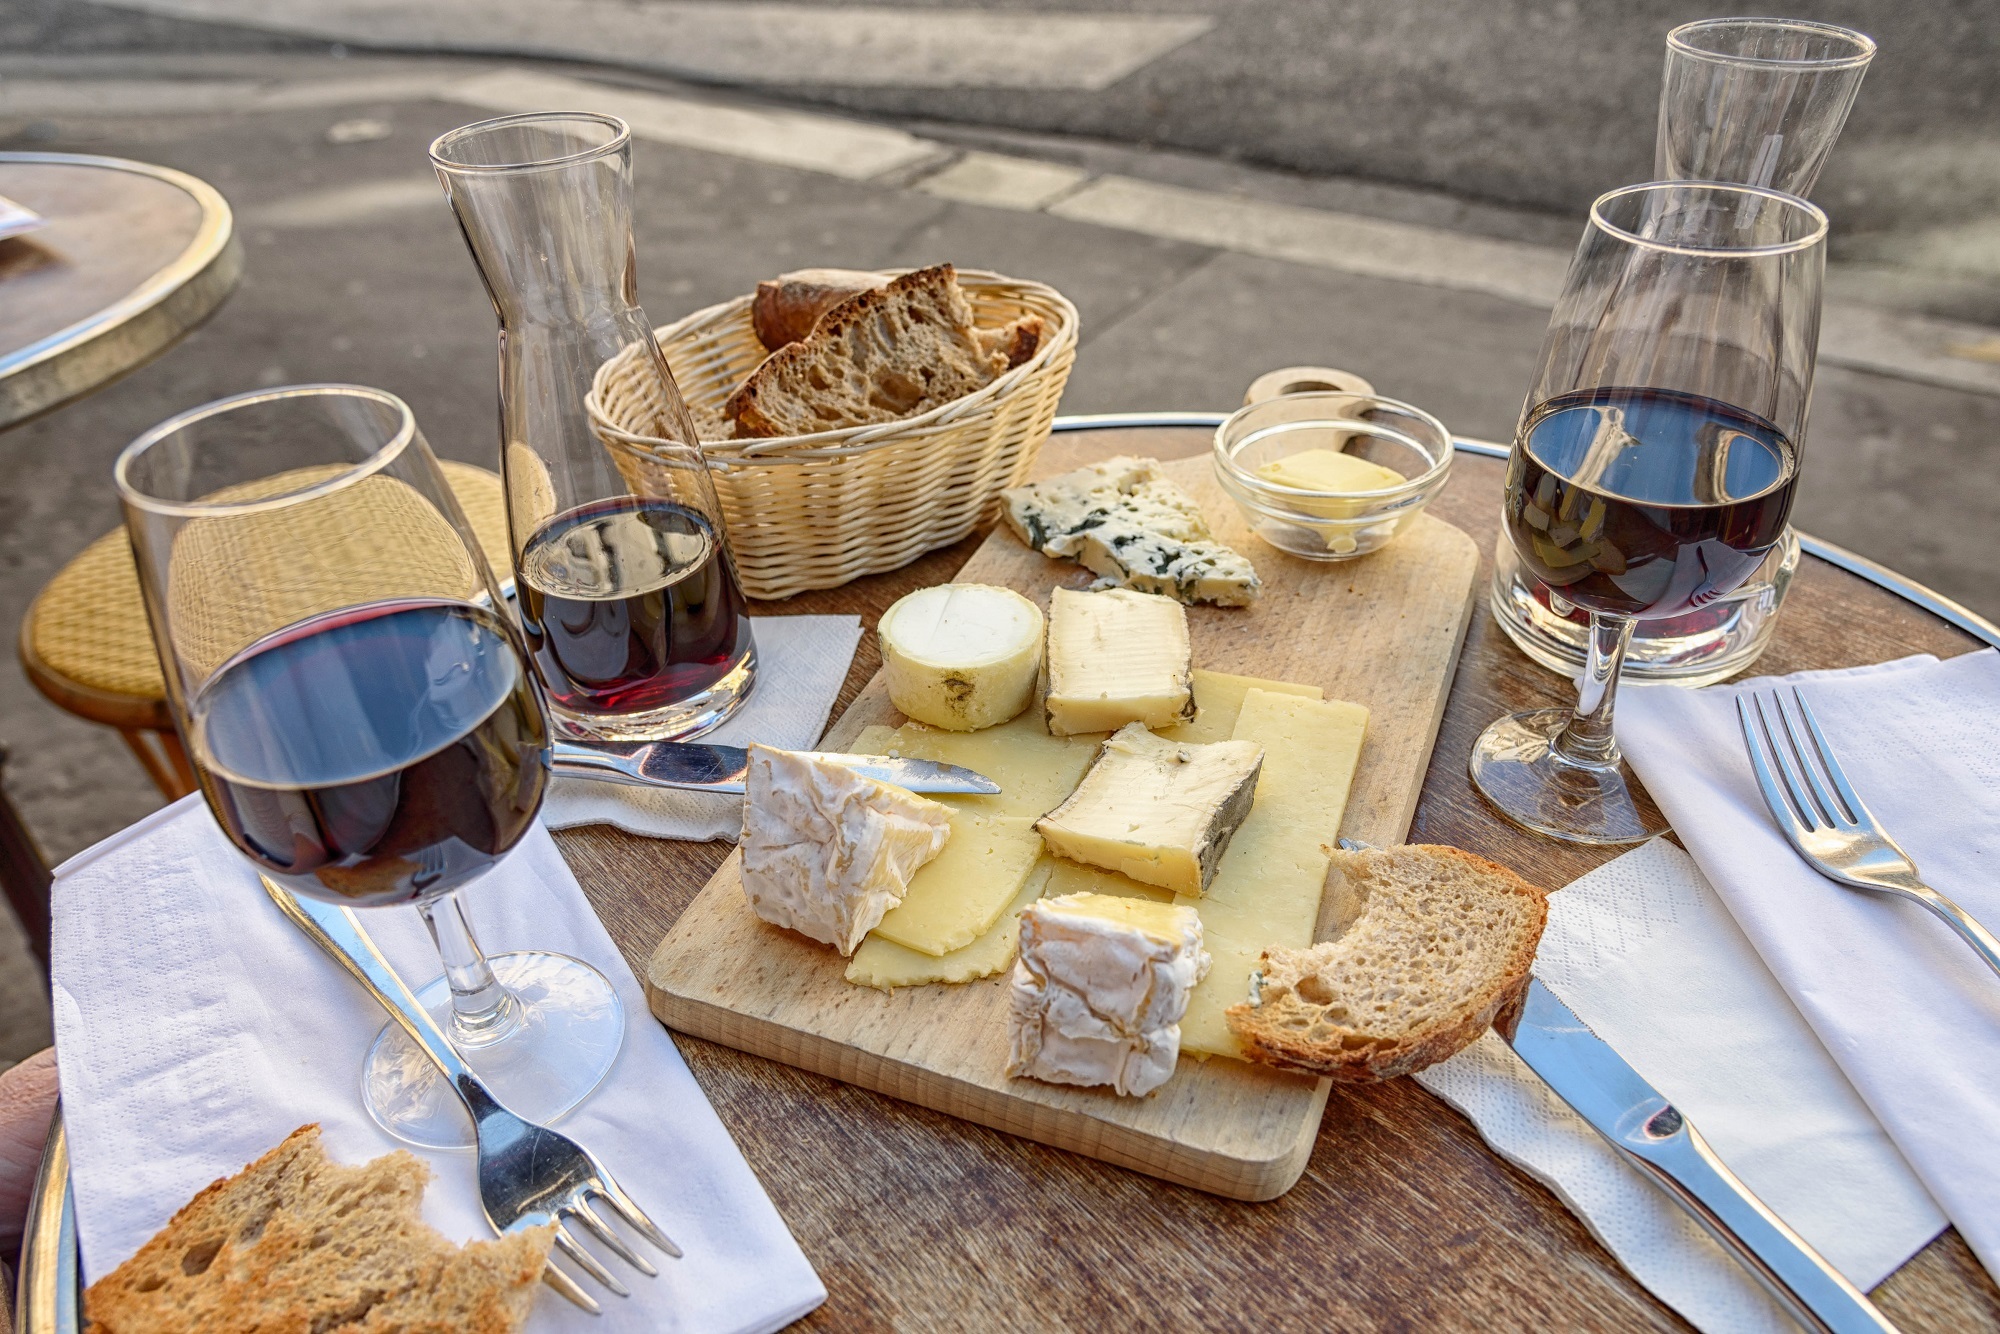
table, cafe, wine, sidewalk, glass, restaurant, paris, tourist, travel, france, dish, meal, food, red, fresh, beverage, drink, tourism, breakfast, baking, snack, eat, lunch, bread, cheese, picnic, tasty, brunch, appetizer, carafe, sense